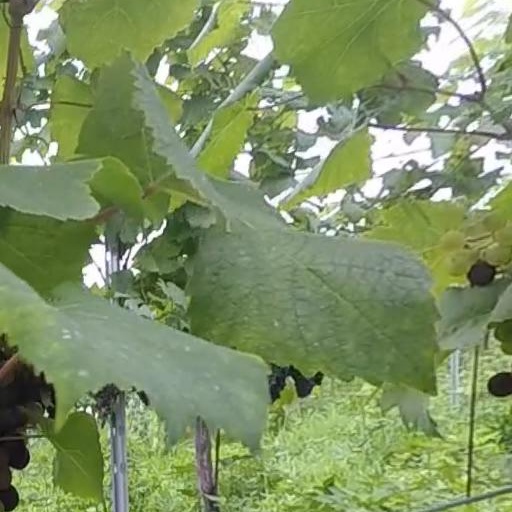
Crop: grape